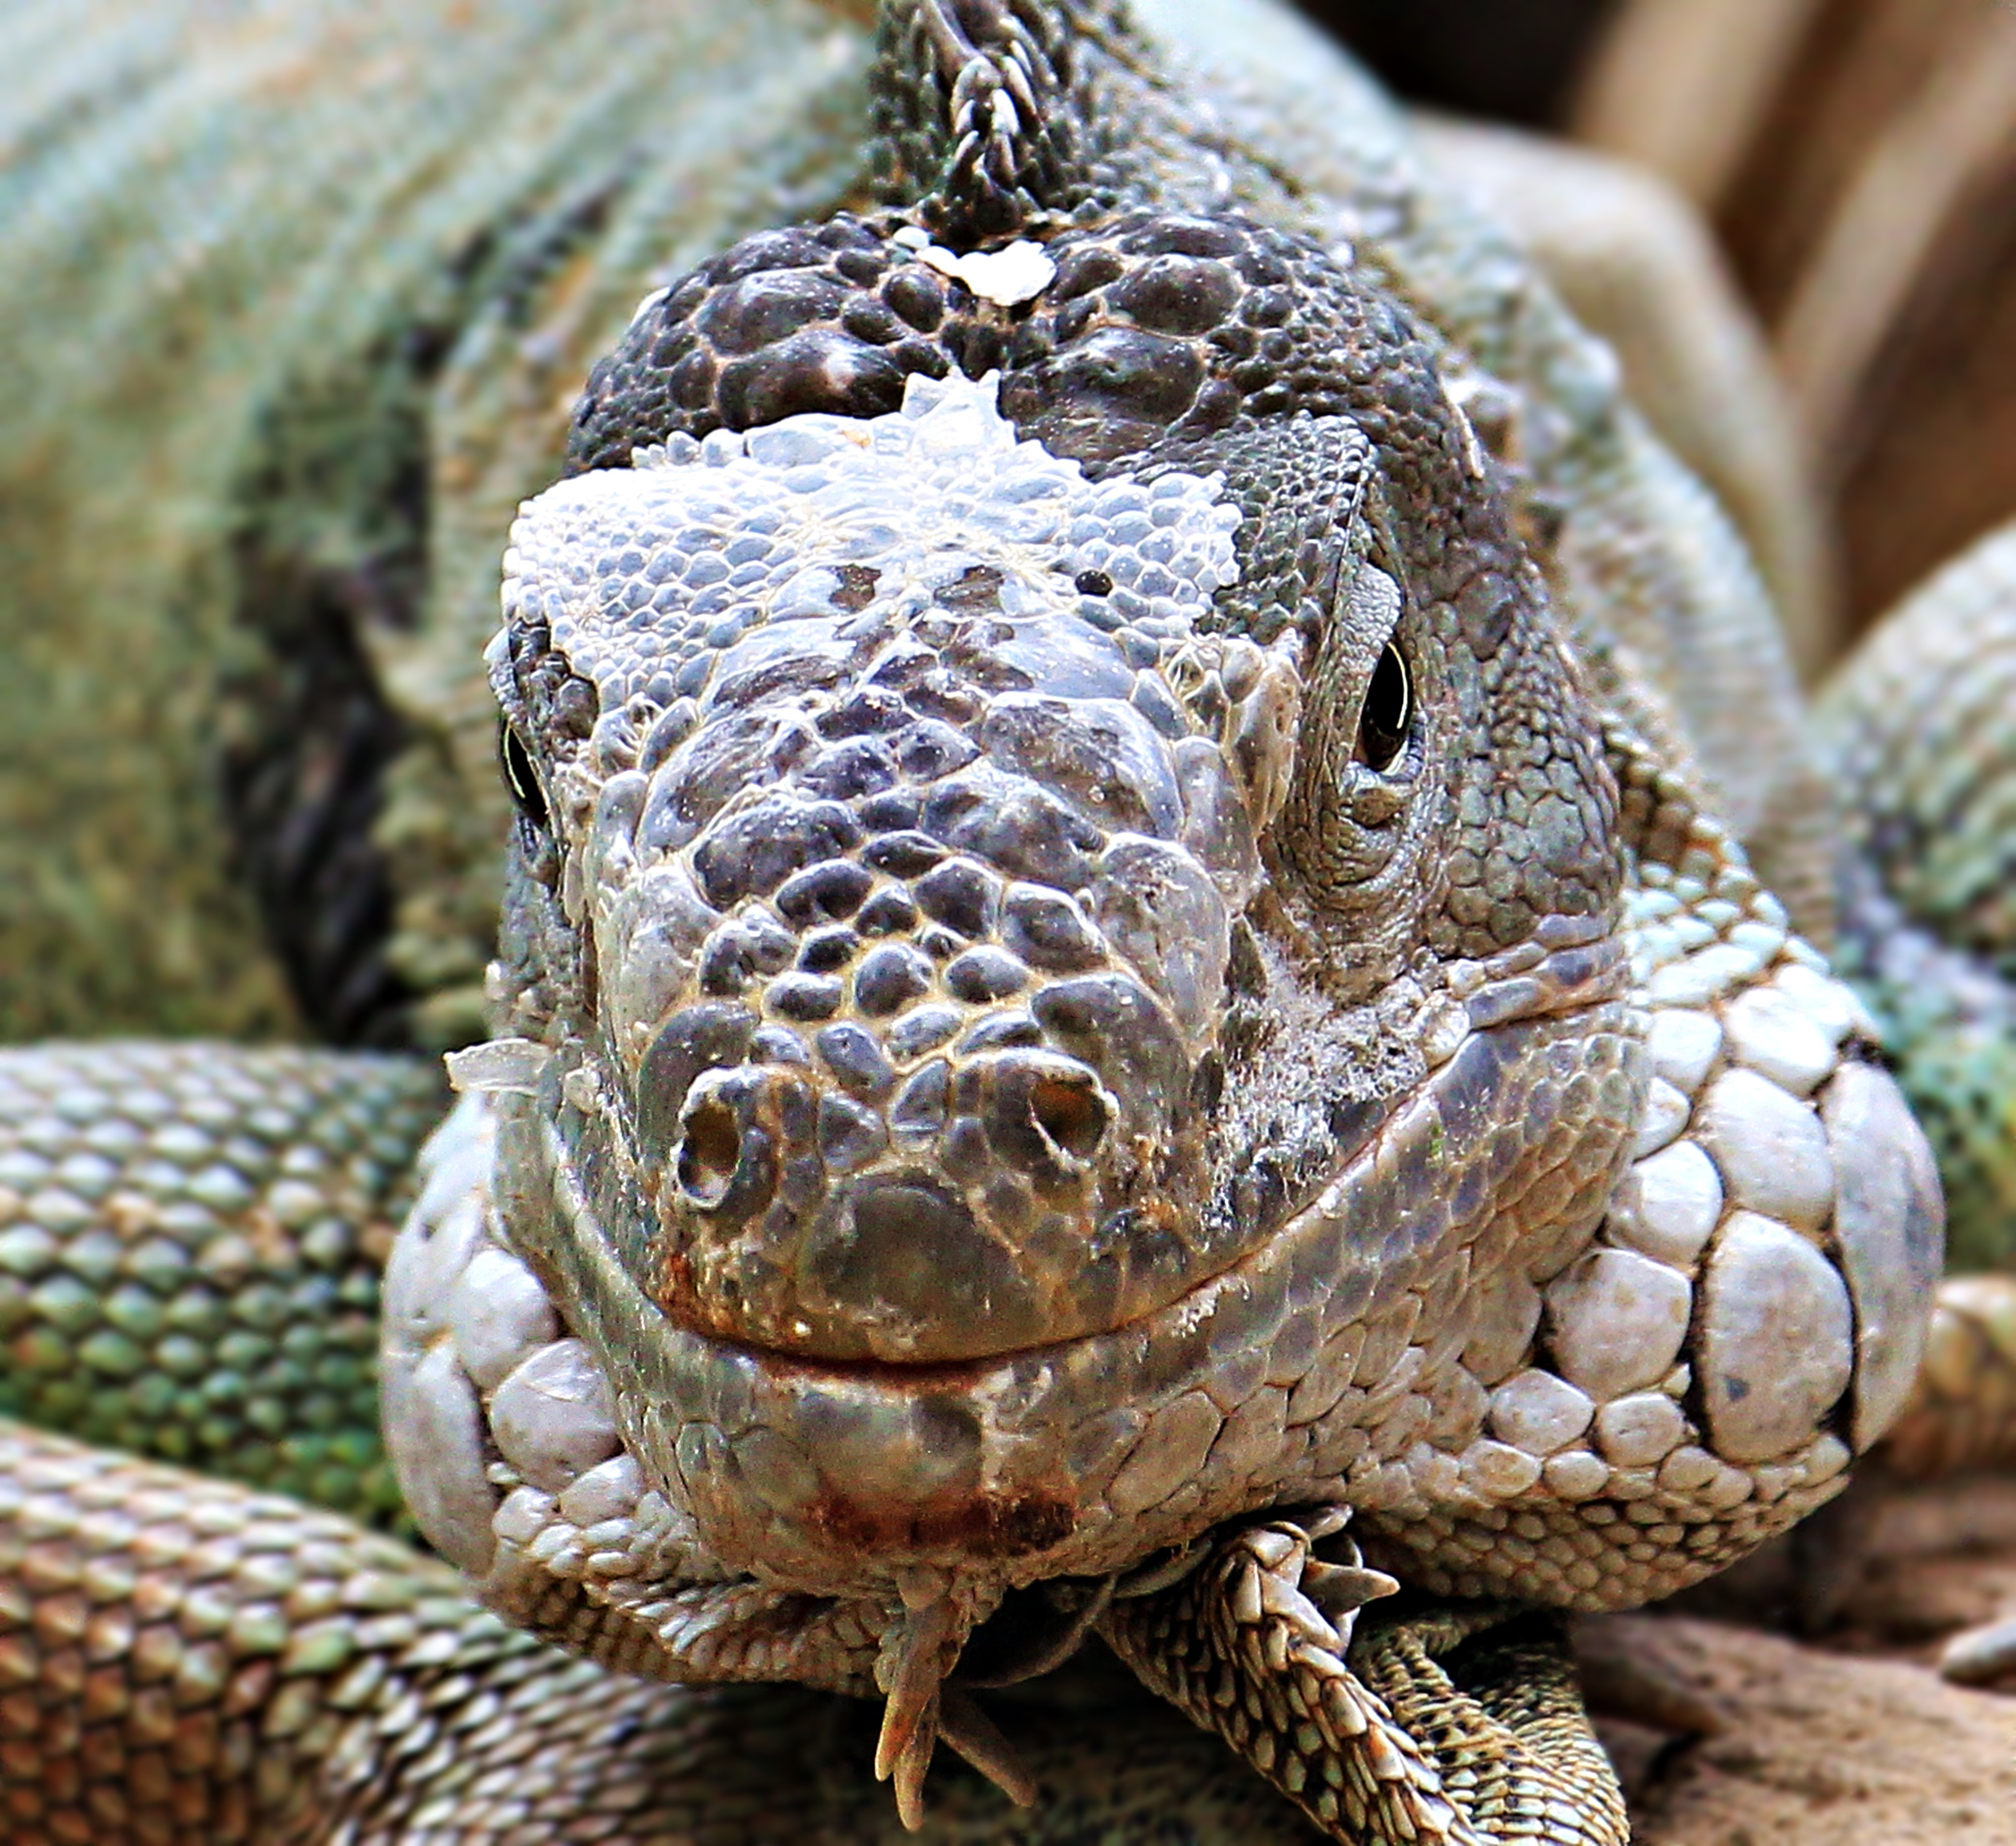
animal, wildlife, zoo, tropical, reptile, scale, iguana, fauna, lizard, close up, head, vertebrate, creature, dragon, exotic, animal world, tropics, scaly, wildlife photography, agamidae, agama, schuppenkriechtier, emydidae, scaled reptile, lacertidae